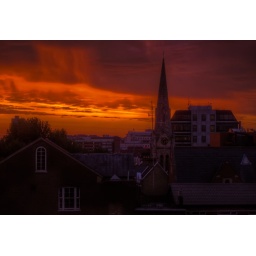
Sunrise over Hammersmith from the Premier Inn - curtain of orange rain over the city